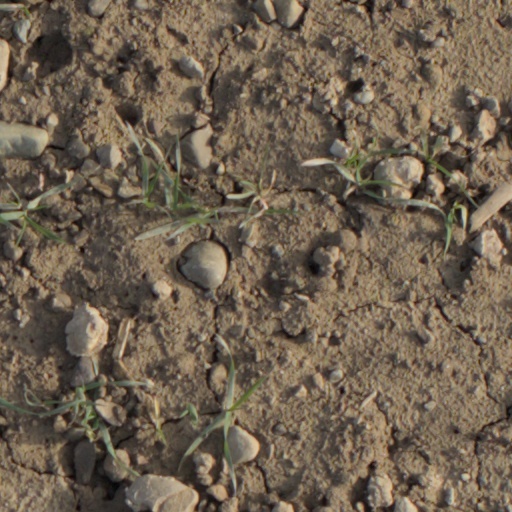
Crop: wheat